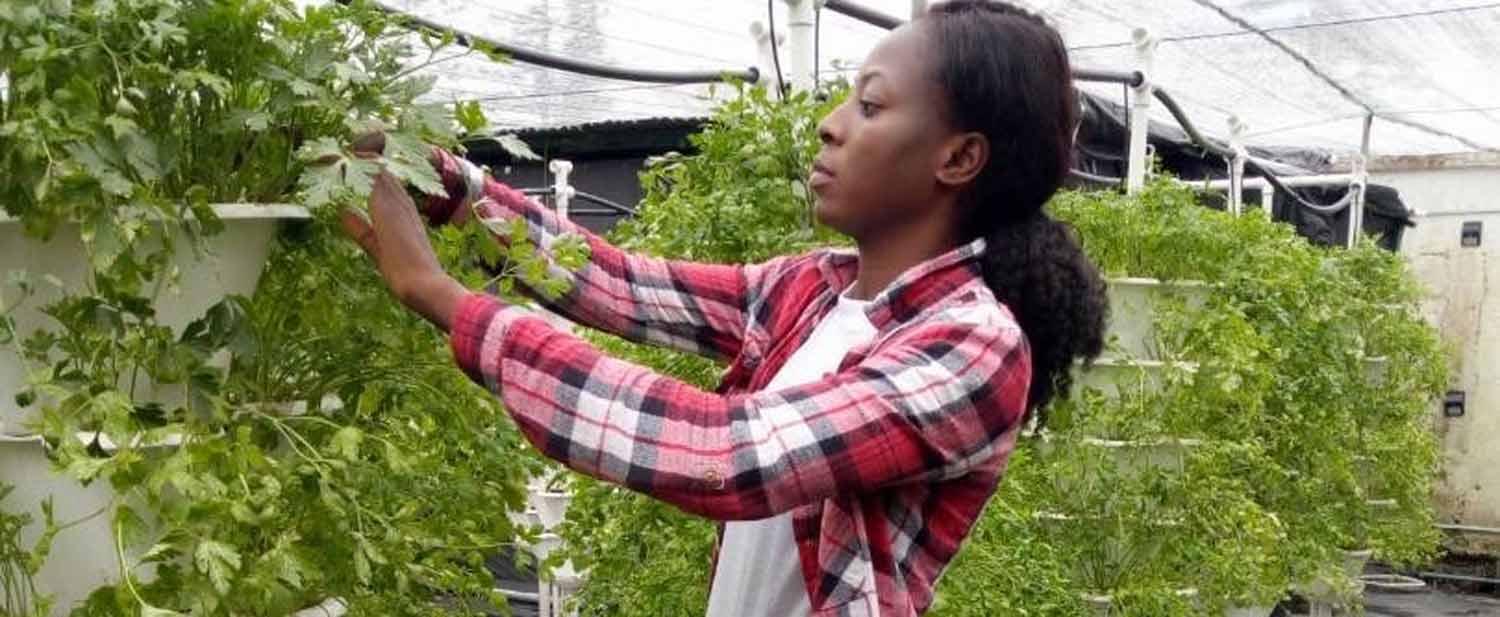
Mwanamke mrembo anayejishughulisha na shughuli ya kilimo cha kisasa cha kitaalamu cha kihaidroponiki, kinachohusisha matumizi ya maji yaliyotiwa virutubisho mbalimbali na muhimu kwa ajili ya ukuaji wa mimea,bila kuhusisha matumizi ya udongo akiendelea kuhudumia mimea yake.